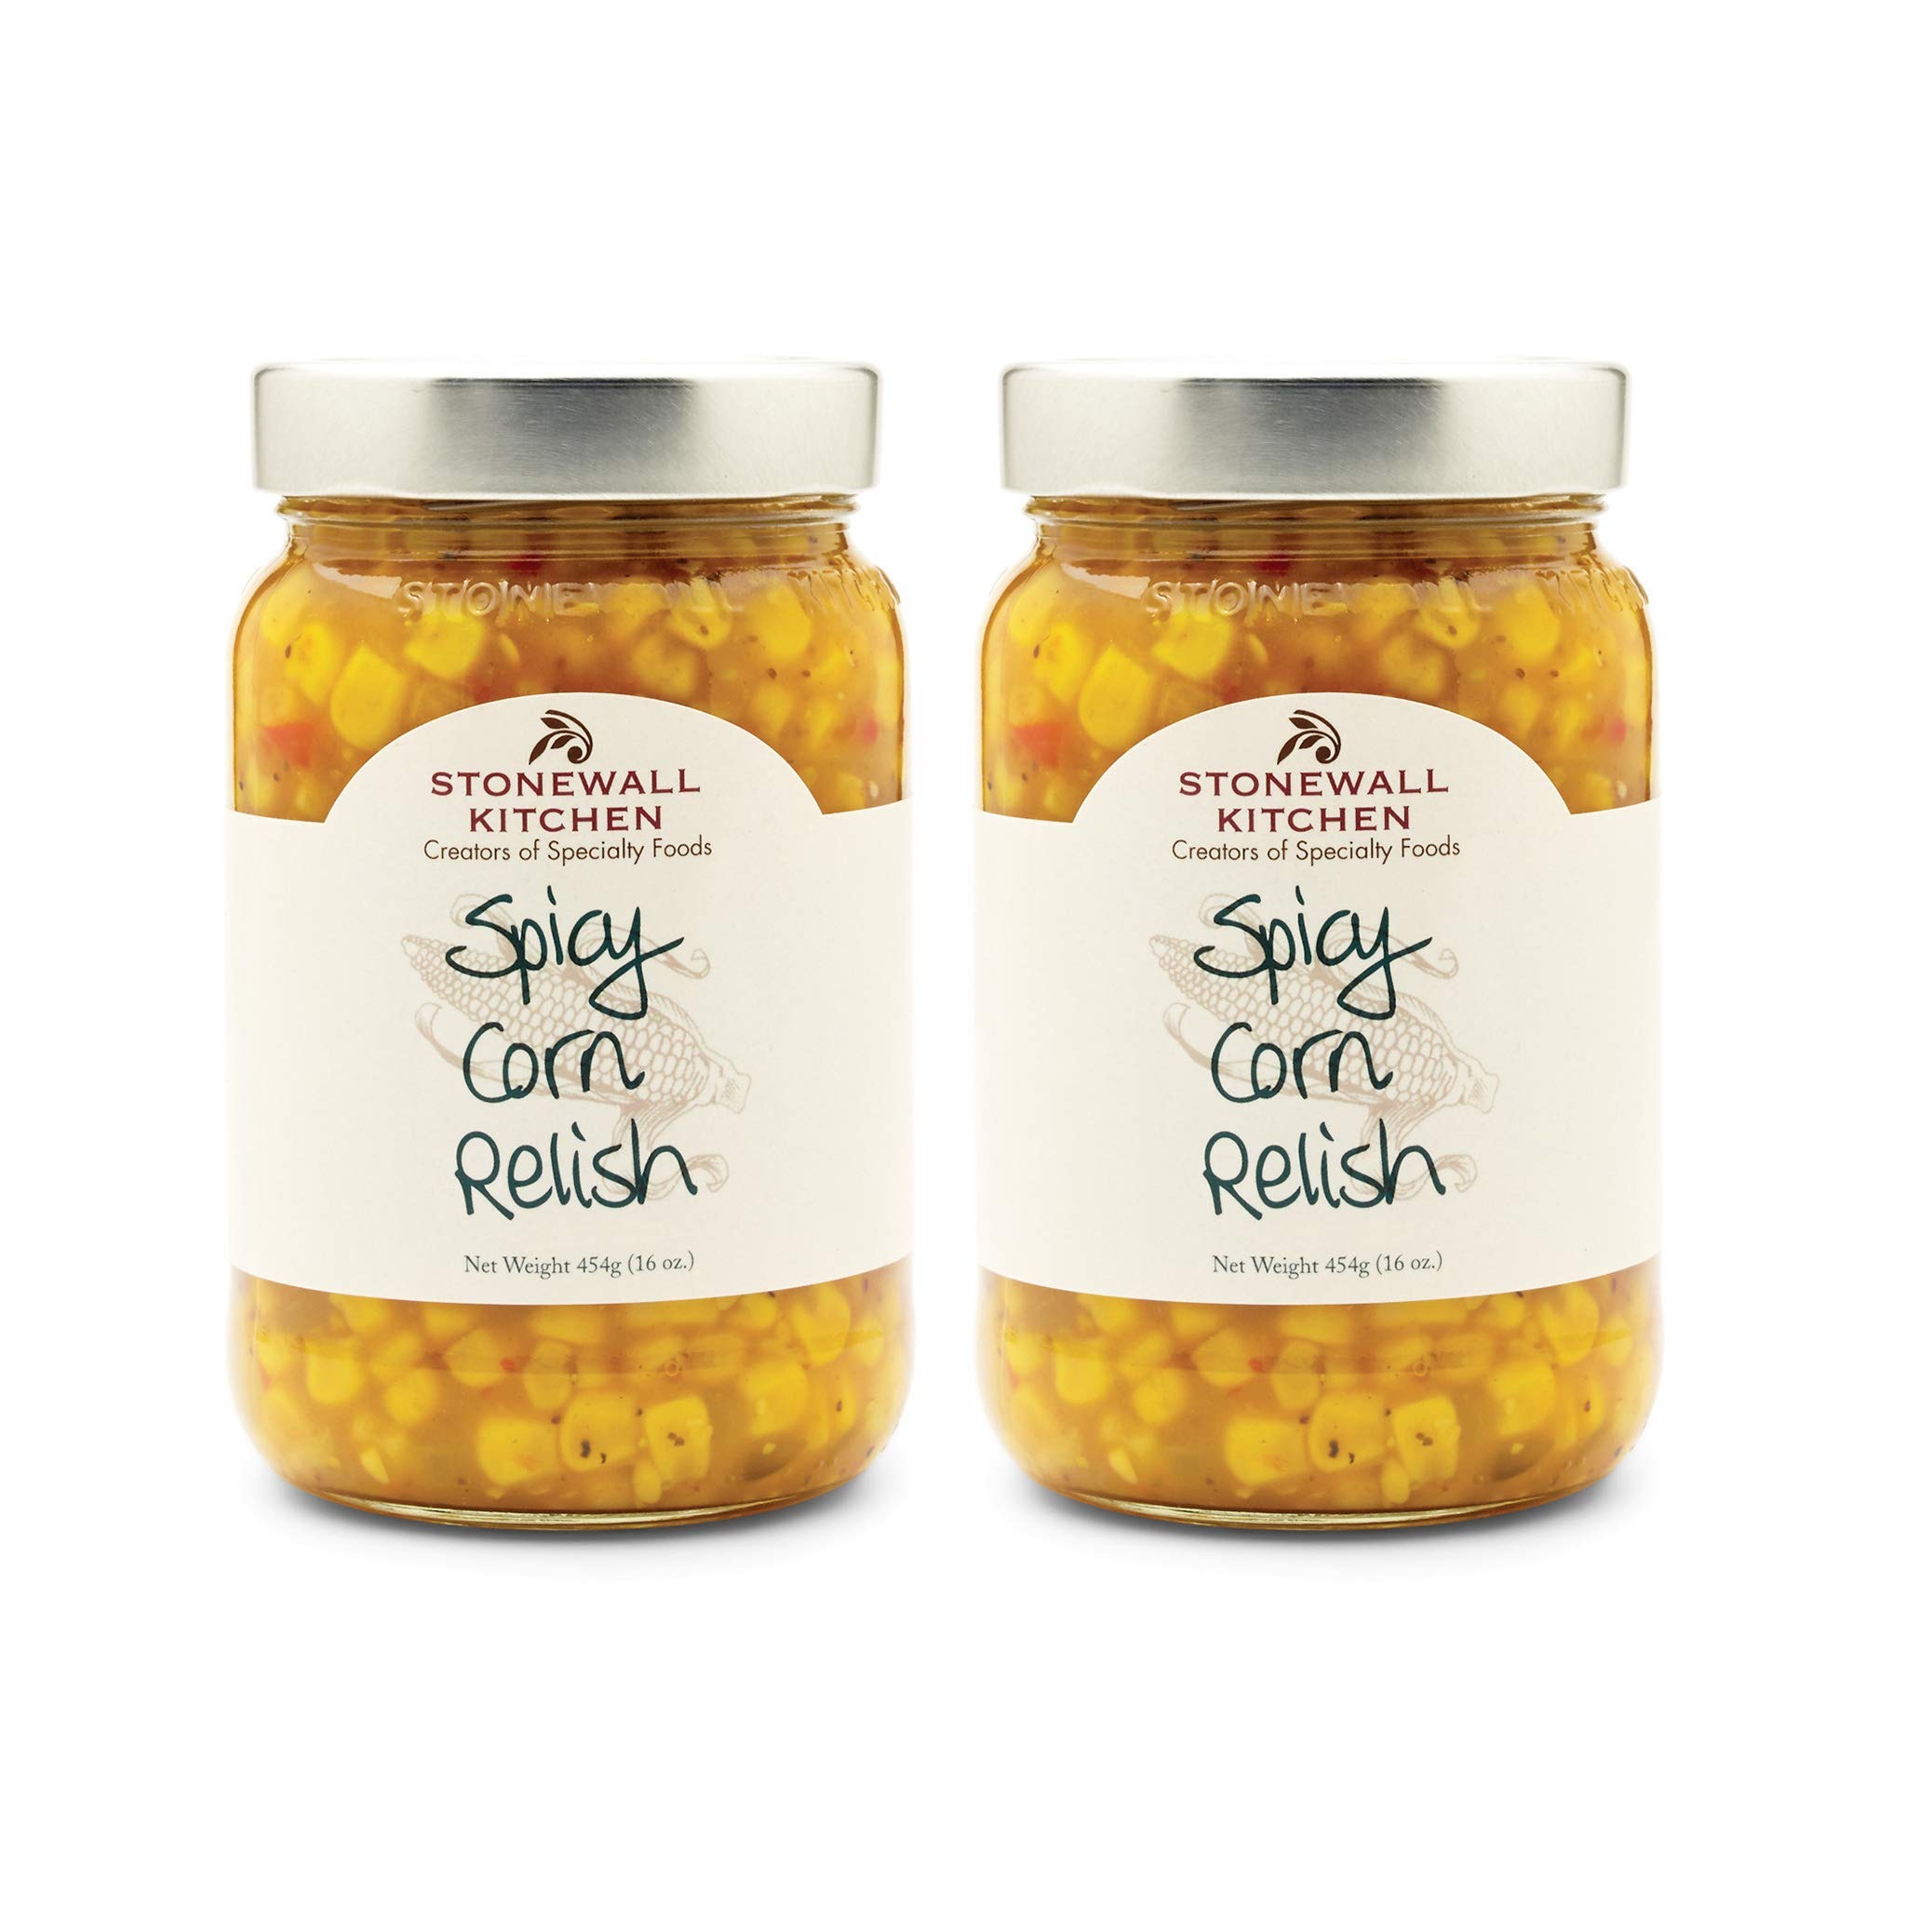
Item Name: Stonewall Kitchen Spicy Corn Relish, 16 Ounces (Pack of 2)
Bullet Point 1: Stonewall Kitchen Spicy Corn Relish, 16 Ounces
Bullet Point 2: A must-have in the pantry; Spice up any recipe or enjoy straight from the jar
Bullet Point 3: Spice up a plate of nachos, load onto fish tacos or use as an accompaniment with chili
Bullet Point 4: Kick up your favorite Mexican and TexMex cuisine
Bullet Point 5: It all started in 1991 at a local farmers' market with a few dozen items that we'd finished hand-labeling only hours before. Fast-forward to today and Stonewall Kitchen is now home to an ever-growing family of like-minded lifestyle brands! Expertly made with premium ingredients, our products are the result of decades spent dreaming up, testing and producing only the very best in specialty foods and fine home living.
Product Description: <b>Stonewall Kitchen Spicy Corn Relish, 16 Ounces</b><p>Our Southwest inspired Spicy Corn Relish will add a nice kick to your favorite Mexican and TexMex cuisine. Spice up a plate of nachos, load onto fish tacos or use as an accompaniment with your highly acclaimed chili. You may even want to turn it up a notch for your next playoff party.</p><p><b>About Stonewall Kitchen</b></p><p>We got our start in 1991, selling handmade jams and jellies at local farmers’ markets, fairs and festivals. A passion for innovative recipes and flavors soon led us to expand to sauces, condiments, mustards, baking mixes, and more—all made with the same high-quality ingredients and painstaking attention to detail. Today, our products are sold in more than 6,000 locations both nationwide and internationally, and through our 10 company stores!</p>
Value: 32.0
Unit: Ounce

Price: 21.425